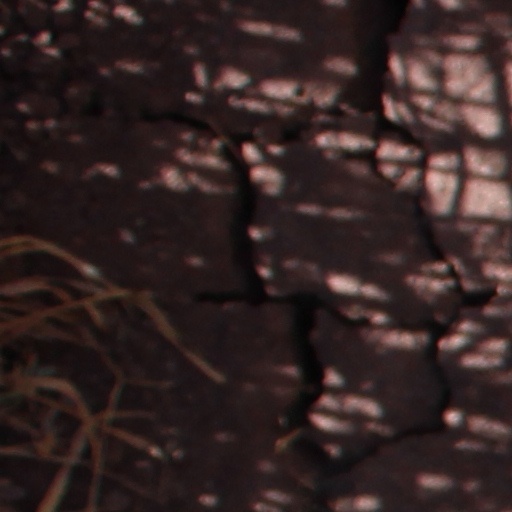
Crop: wheat